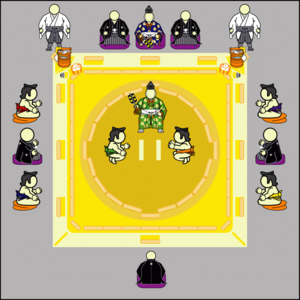
Le dohyō est la plateforme recouverte de sable sur laquelle les luttes sumo ont lieu. Un dohyō moderne est un cercle de bottes de paille de riz de 4,55 mètres de diamètre.